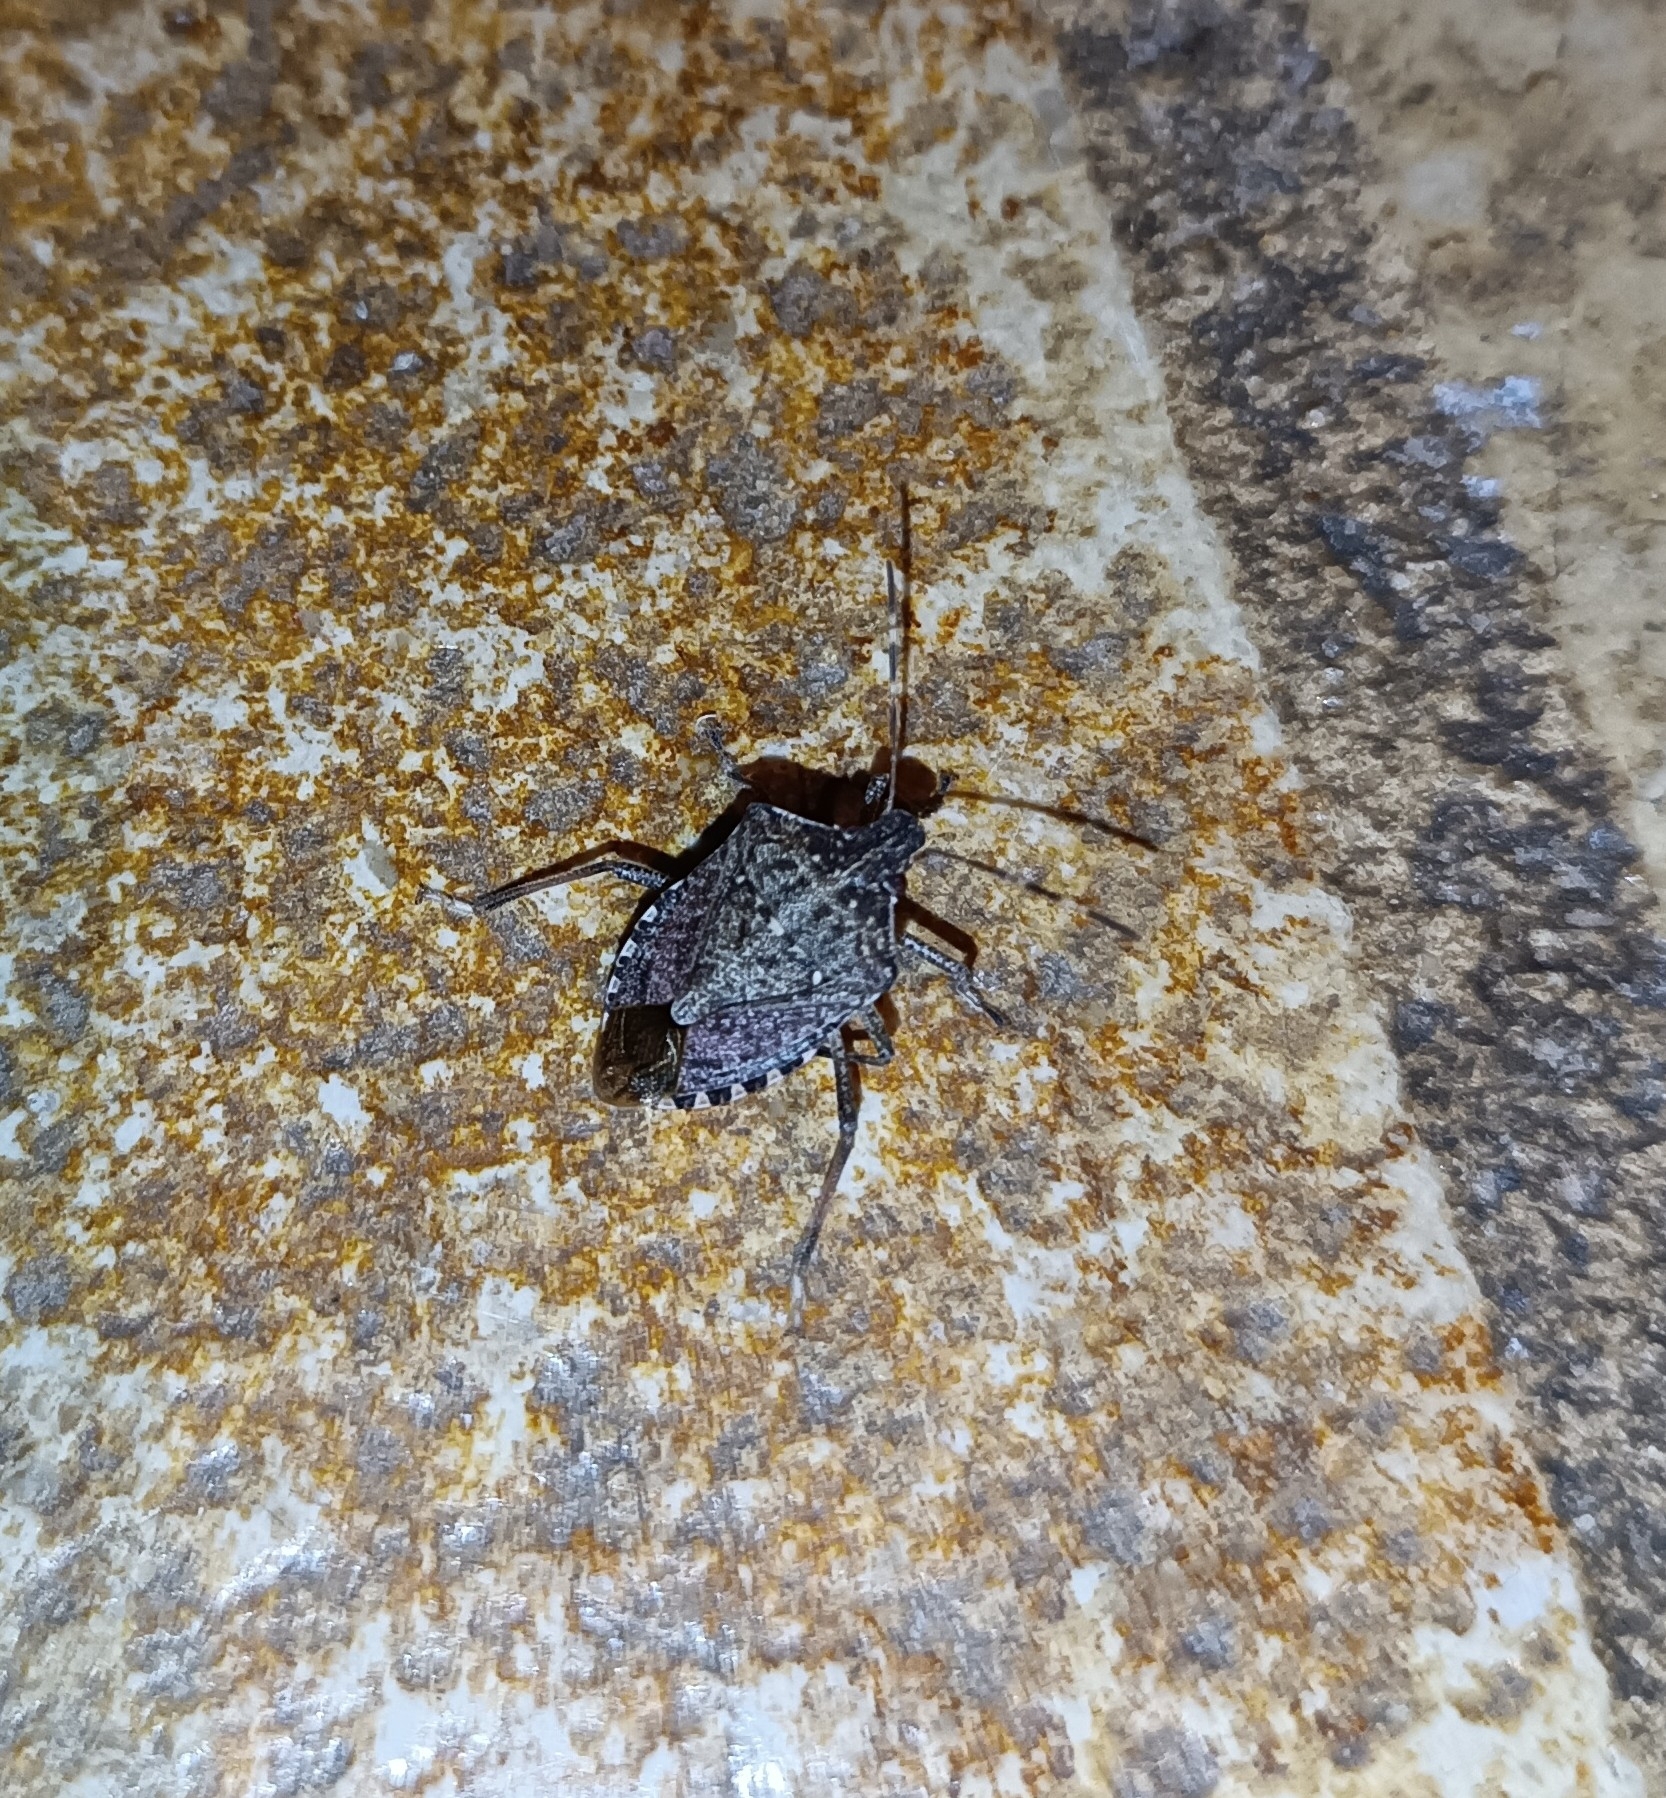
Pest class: stink_bug